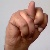
The image shows a hand gesture representing the letter 'N' in Indian Sign Language.